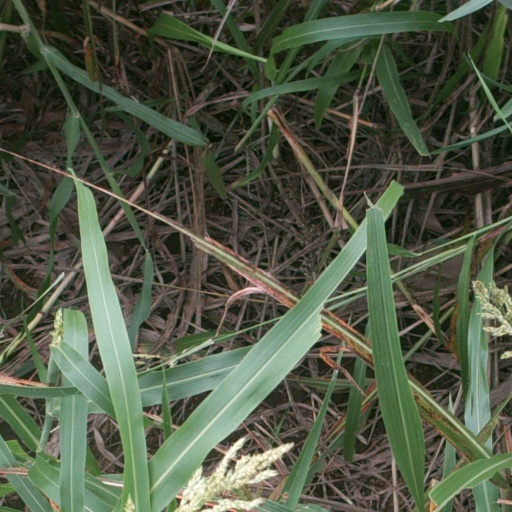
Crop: sorghum